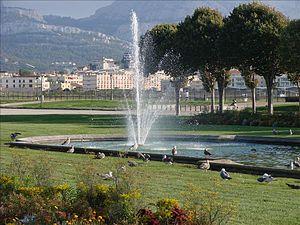
Plus belle la vie est un feuilleton télévisé français créé d'après une idée originale d'Hubert Besson et des personnages imaginés par Georges Desmouceaux, Bénédicte Achard, Magaly Richard-Serrano et Olivier Szulzynger. Diffusé du lundi au vendredi sur France 3 depuis le 30 août 2004, il met en scène le quotidien des habitants d'un quartier imaginaire de Marseille, le Mistral.